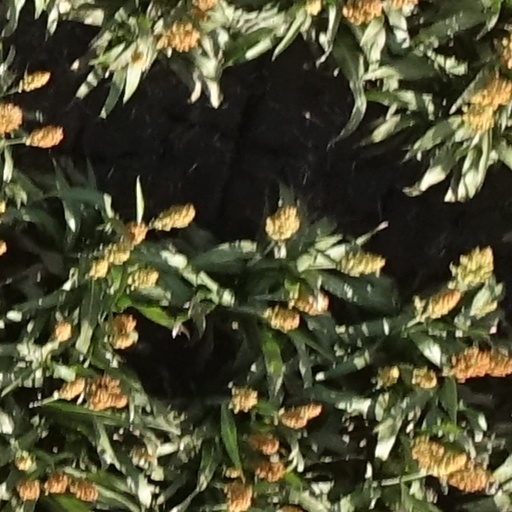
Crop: sorghum